History of Wycombe Wanderers F.C.

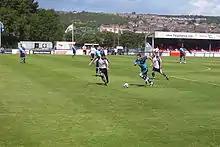
Wycombe (blue shirts) in action against Dover Athletic in 2009

A wooden statue of a Native American 'Comanche' was spotted by the team as they passed a second hand shop on the way to Sincil Bank (home to Lincoln City) for the last game of the season and decided that if they won and subsequently survived relegation they would purchase him as a lucky charm and he would become the club's mascot. The Wycombe Comanche was thus purchased and painted in Wycombe colours. He remained at the club throughout the Sanchez reign and even featured in the centre of the squad photo in the 1999–2000 season. He was put on the centre circle before home matches at Adams Park. He is now believed to reside somewhere in Scotland.